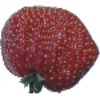
Label: Strawberry Wedge 1